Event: Nepal Earthquake
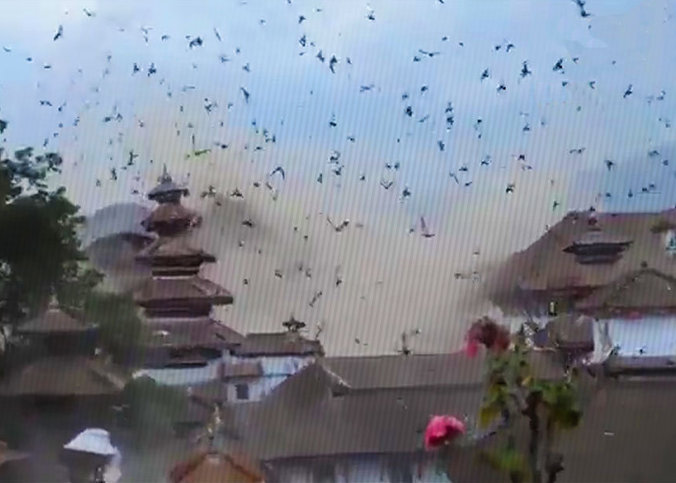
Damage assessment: damage